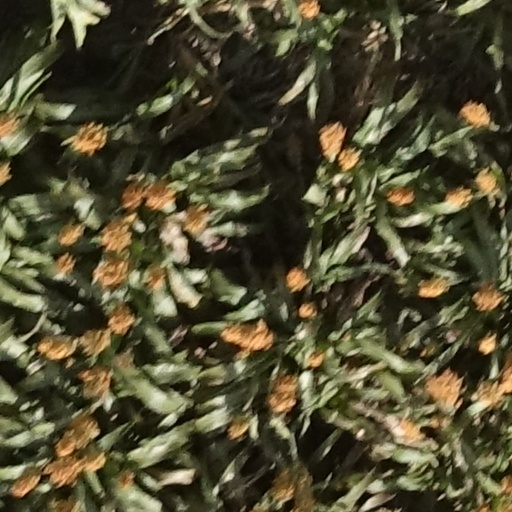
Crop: sorghum